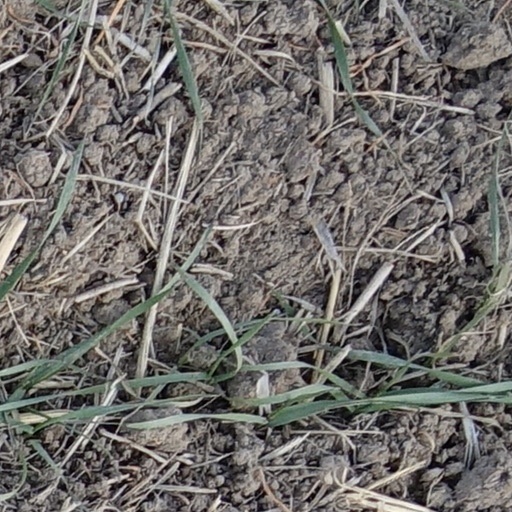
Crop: wheat